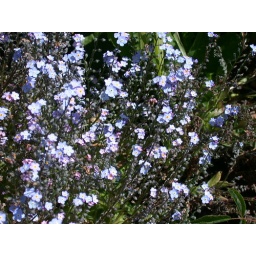
More blue flowers in the flower bed in front.